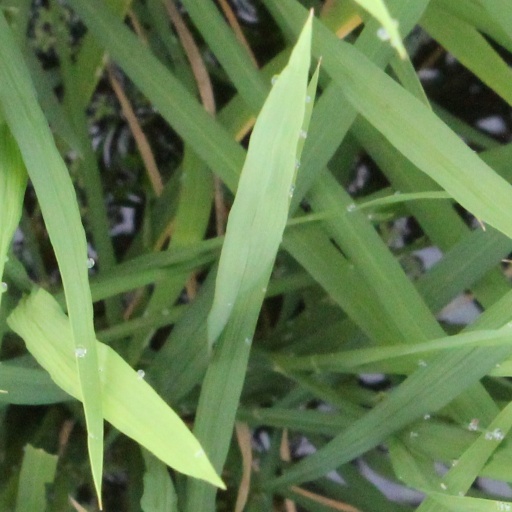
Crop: rice